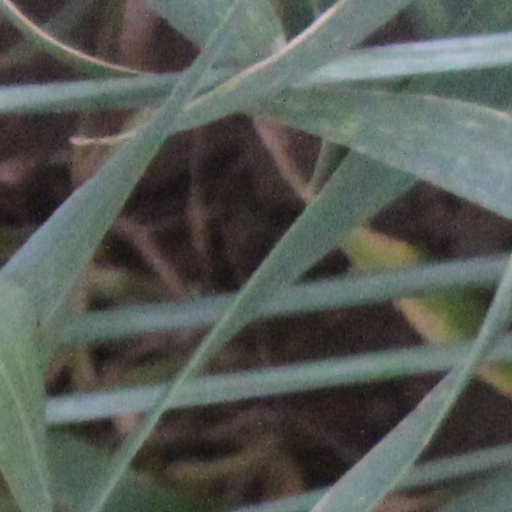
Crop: wheat